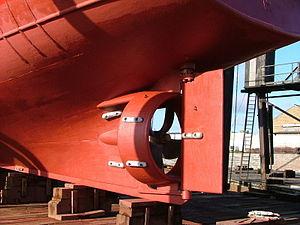
Une tuyère Kort est un type de tuyère pour hélice de bateau, conçues pour accélérer le flux d'eau autour de l'hélice, et ainsi d'augmenter la poussée générée par l'hélice. Ces tuyères sont installées sur les hélices de faible diamètre, et sur les hélices devant développer une forte traction. Ces tuyères ont été développées par Luigi Stipa et Ludwig Kort.